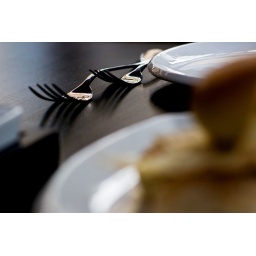
Photo in an Italian restaurant near my office building (Citi tower) in Shanghai (Pudong)